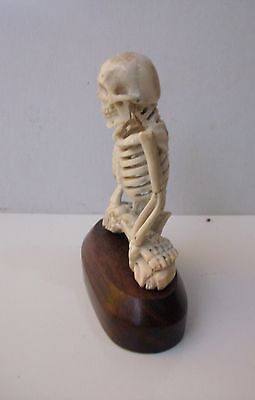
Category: table